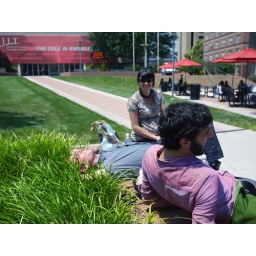
Three under a tree - Jason, Tonya, and Donald enjoy a warm day on the main green at NJIT.